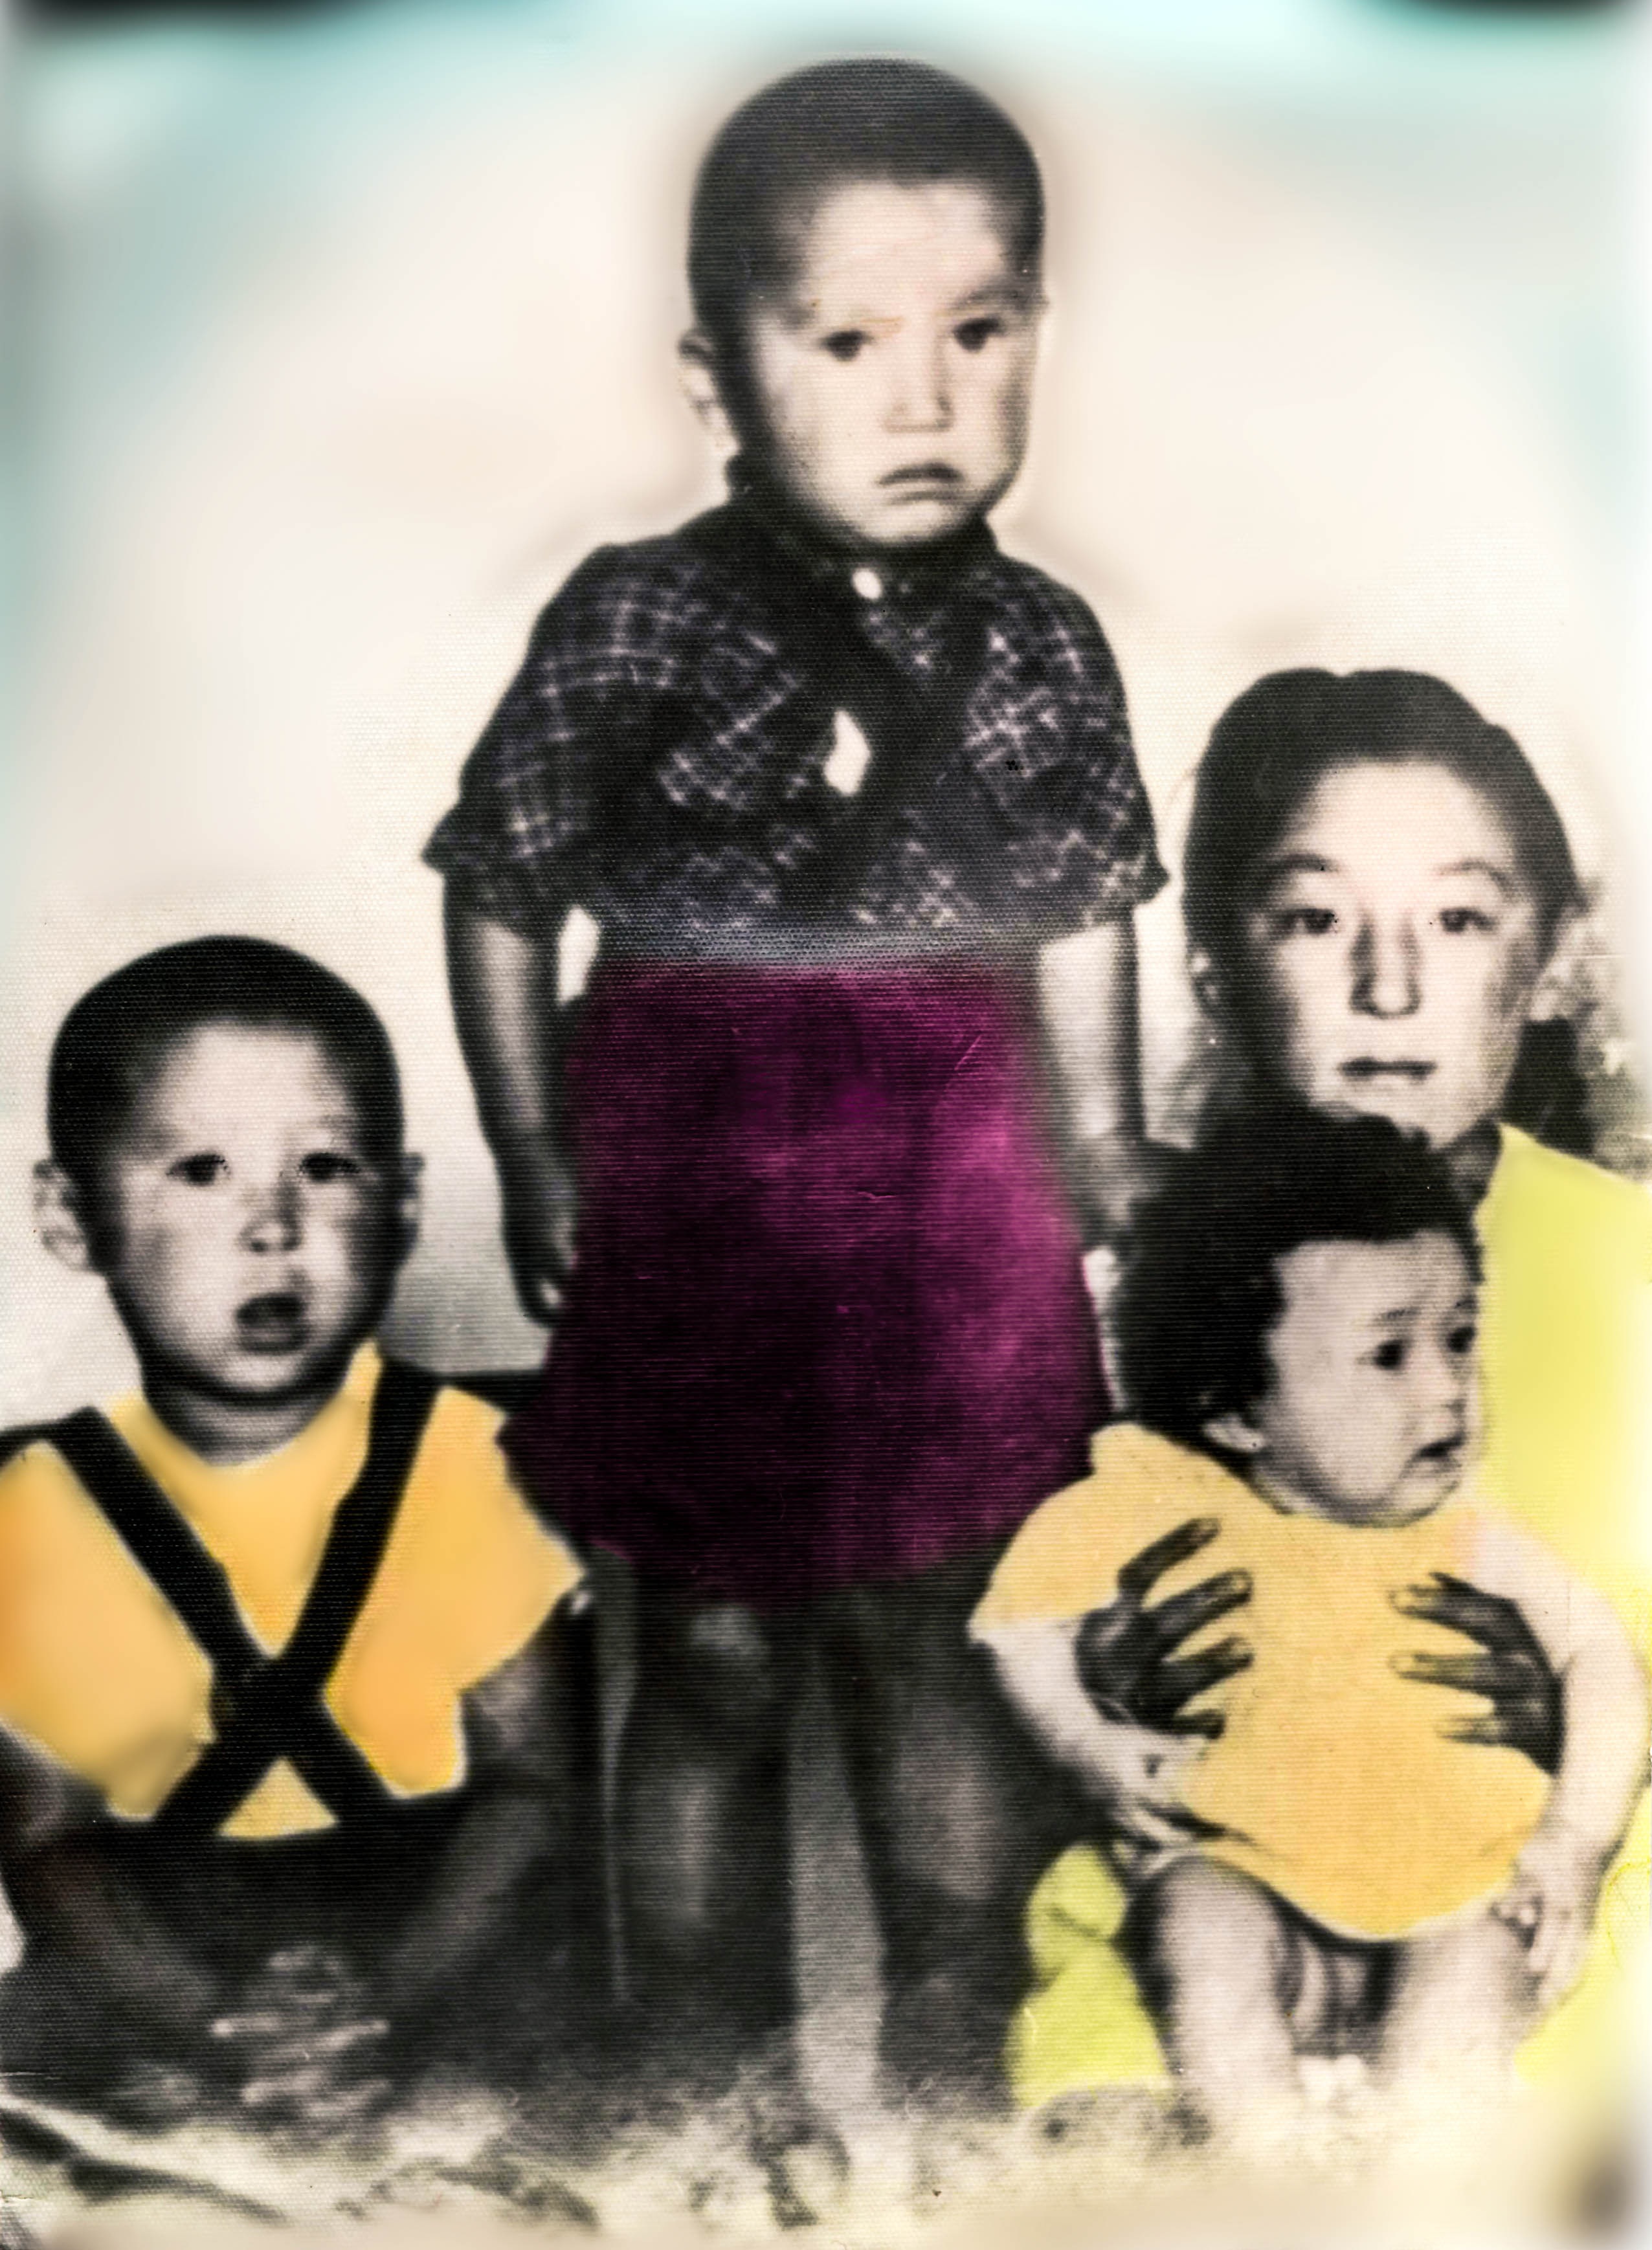
person, people, vintage, boy, old, photo, child, colorful, lifestyle, childhood, family, kids, little, scan, edited, image, classic, colored, mongolian, scanned, album cover